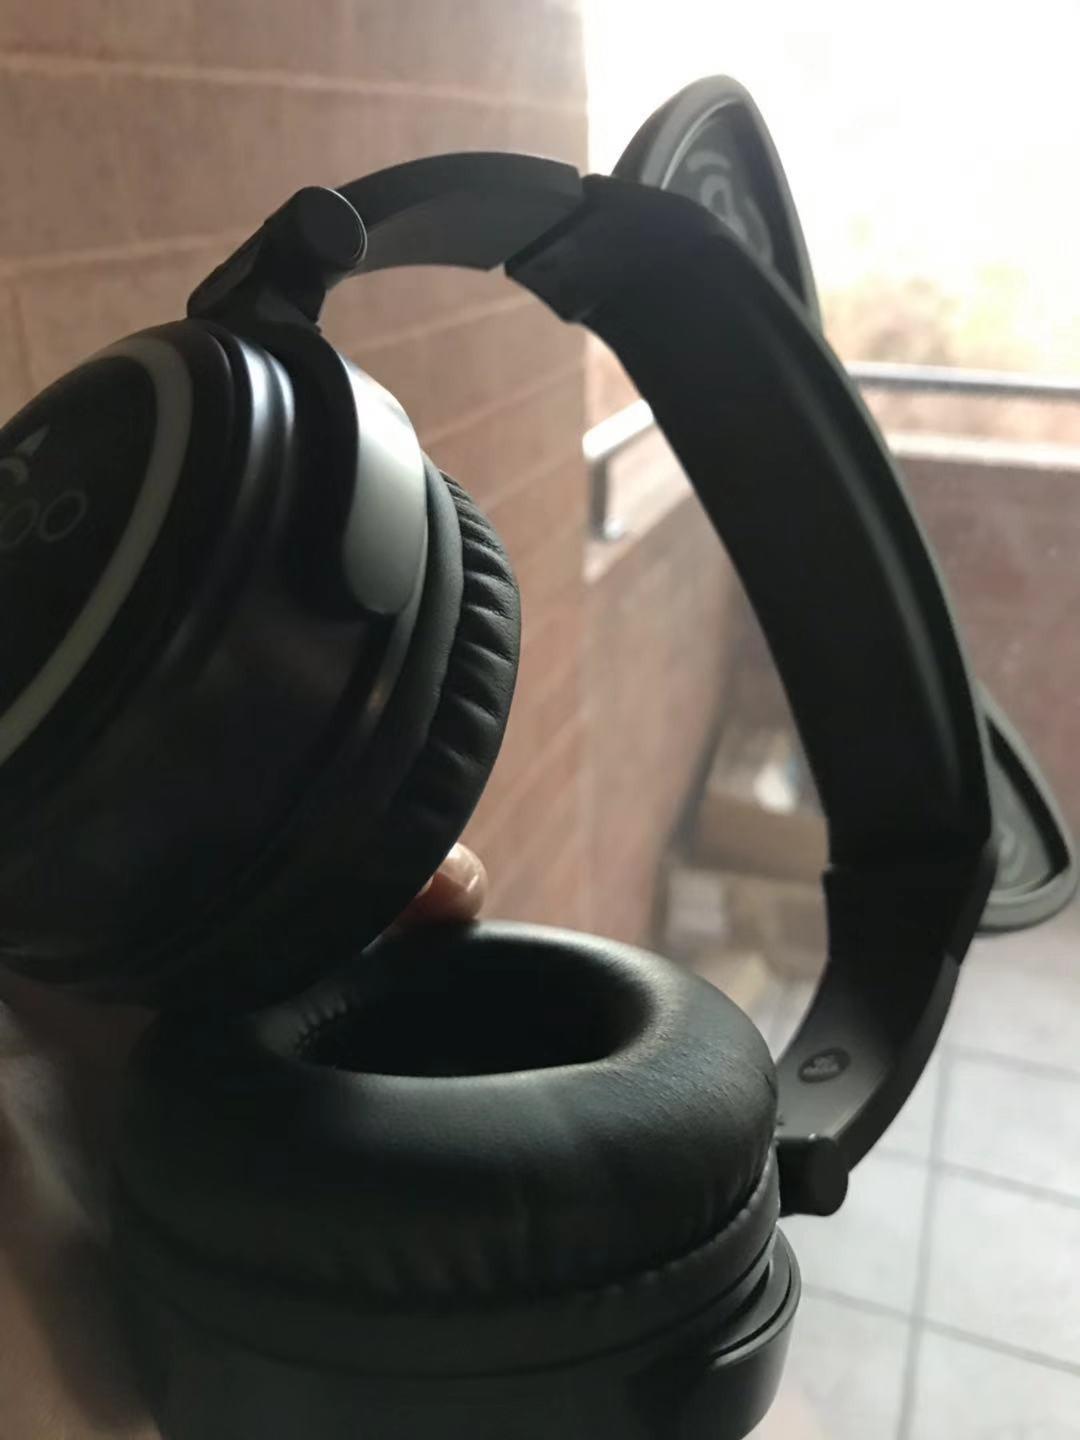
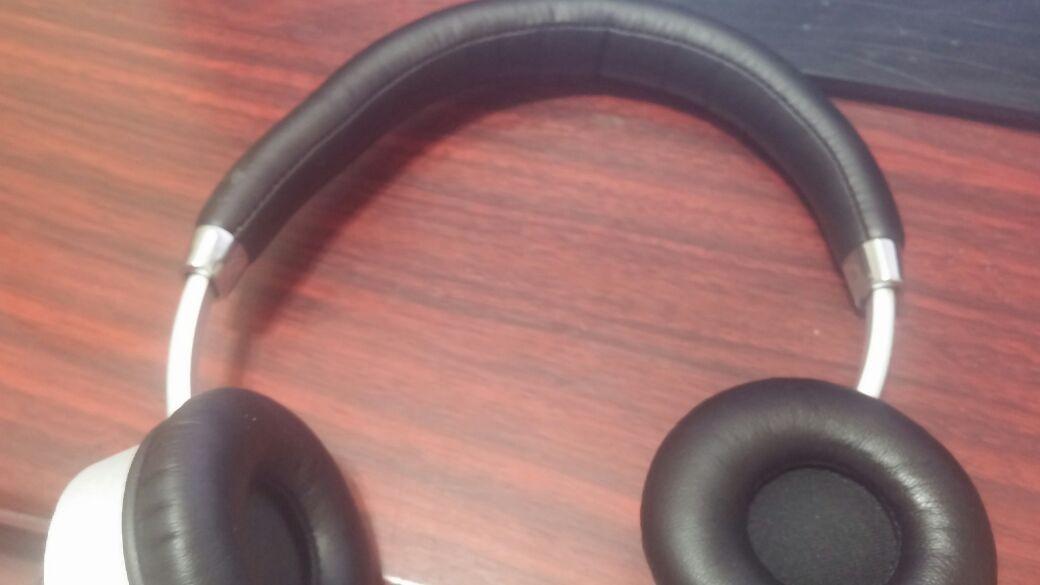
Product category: headphones
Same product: no